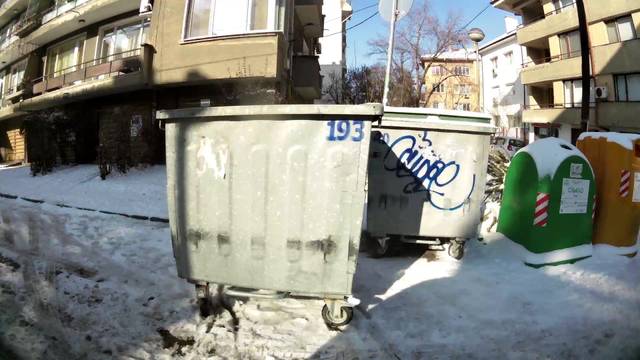
Region: Bulgaria
Coordinates: 42.682, 23.322